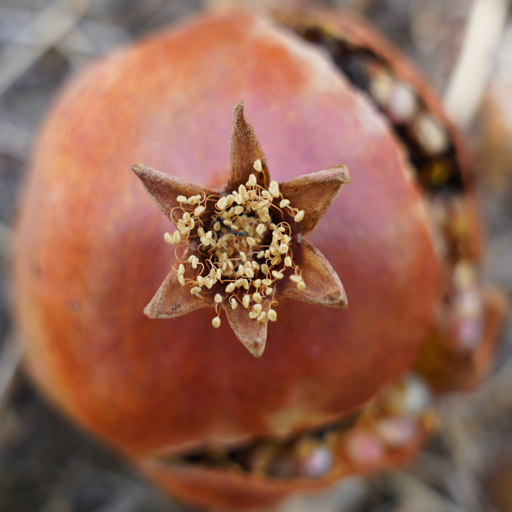
Label: Colletotrichum spp